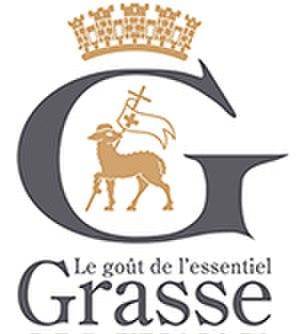
Logo officiel de la Ville de Grasse, sous-préfecture des Alpes Maritimes
Cet article traite de l'histoire de la cité puis ville de Grasse, une commune française, située dans le département des Alpes-Maritimes et la région Provence-Alpes-Côte d'Azur.